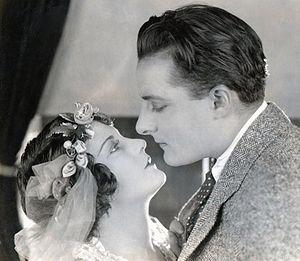
Gaston Glass, de son nom complet Jacques Gaston Oscar Glass, est un acteur, assistant réalisateur et directeur de production d'origine française, naturalisé américain, né le 31 décembre 1899 à Paris 18ᵉ, mort le 11 novembre 1965 à Santa Monica.